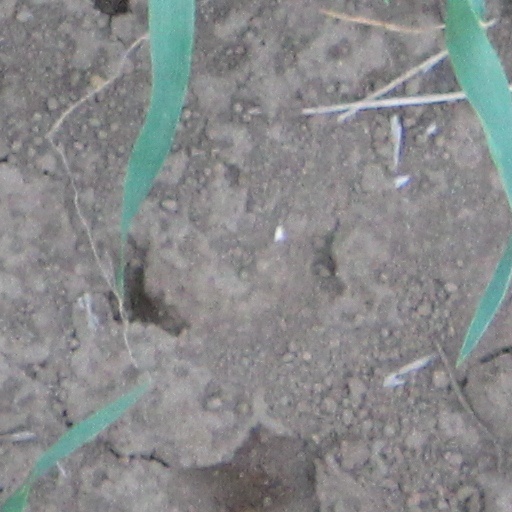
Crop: wheat